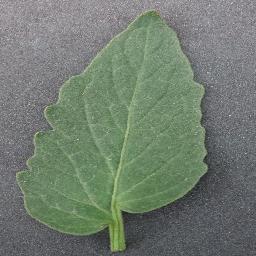
Label: Tomato___healthy